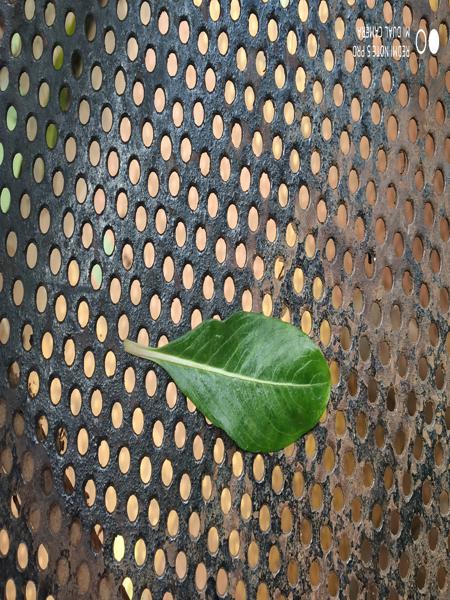
Plant: Catharanthus